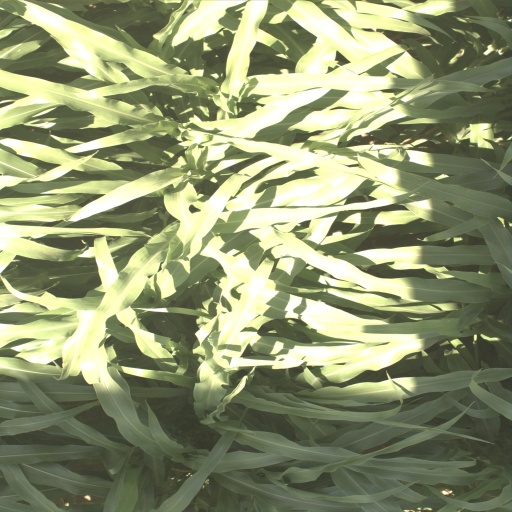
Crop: sorghum